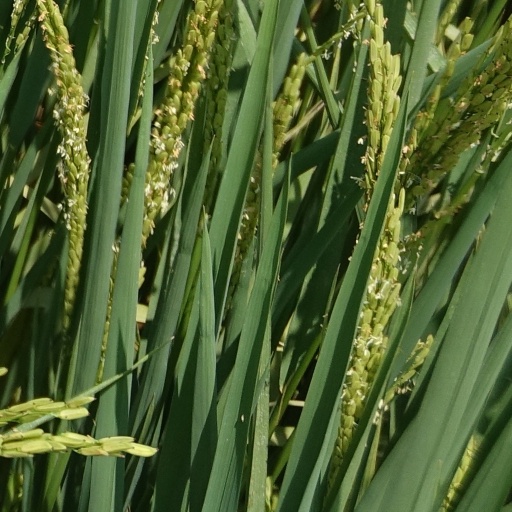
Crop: rice